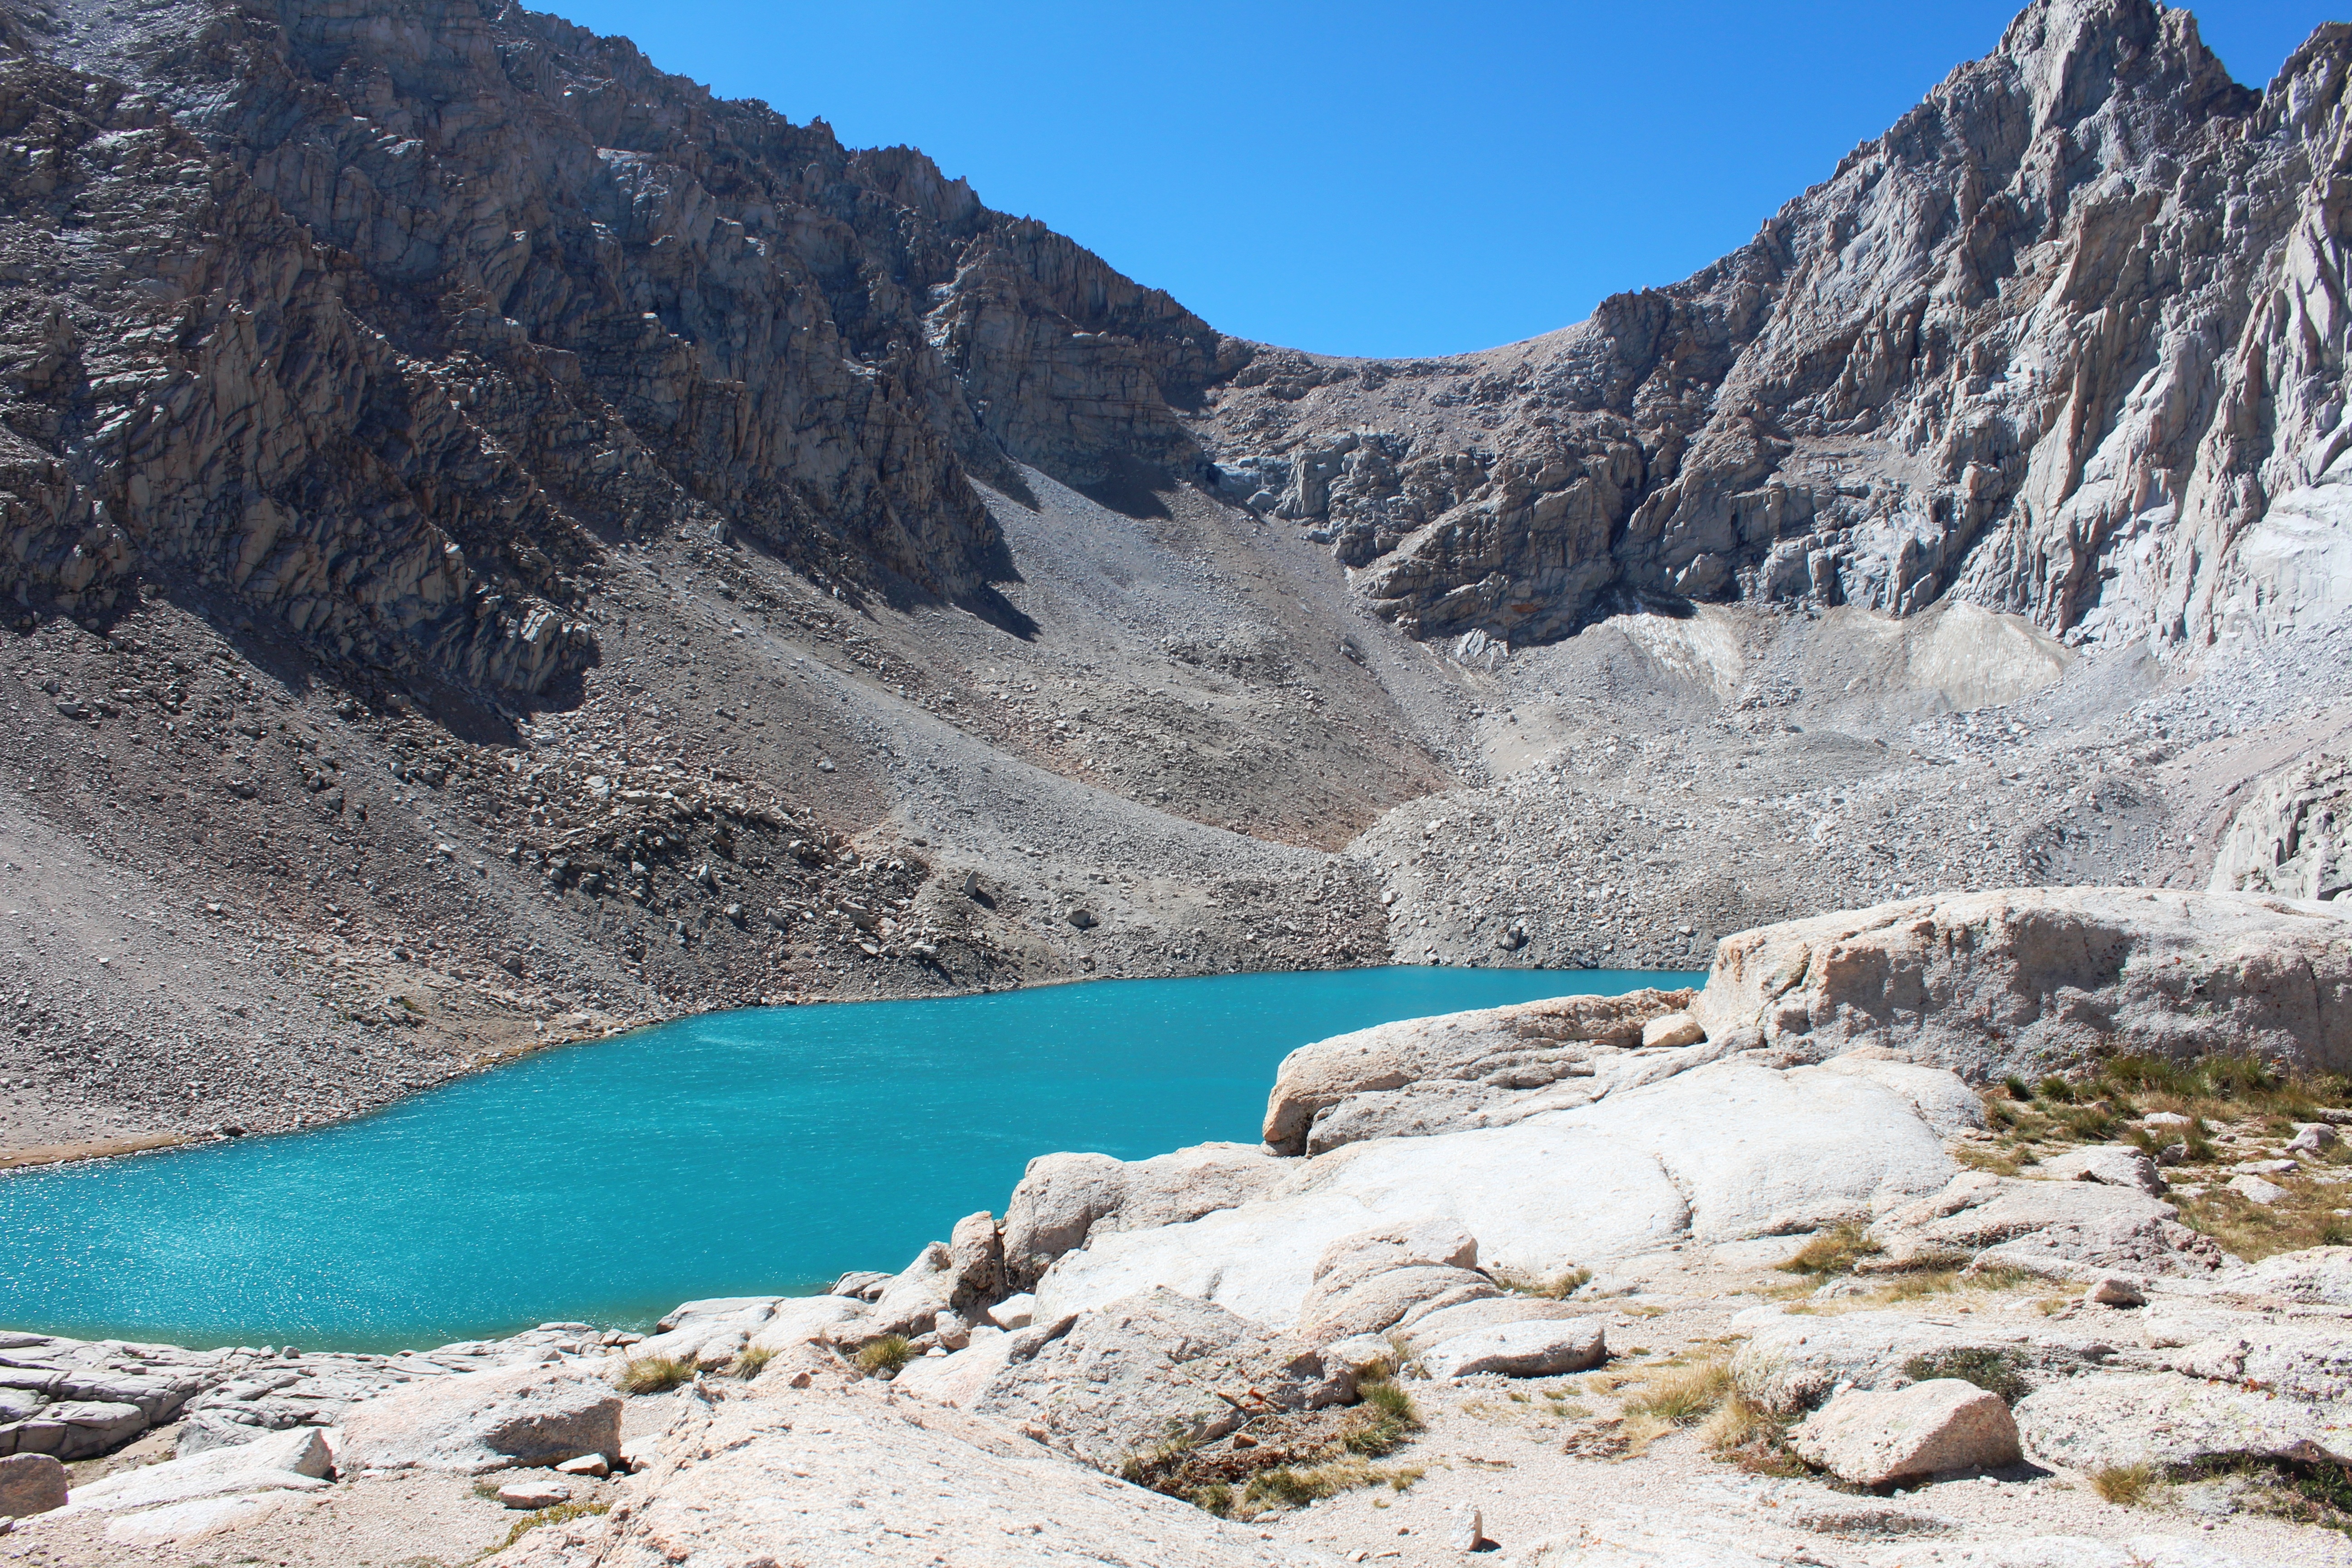
landscape, water, wilderness, walking, mountain, lake, adventure, valley, mountain range, glacier, national park, geology, mountains, alps, plateau, cirque, crater lake, wadi, columbia, moraine, landform, mountain pass, glacial lake, geographical feature, mountainous landforms, glacial landform